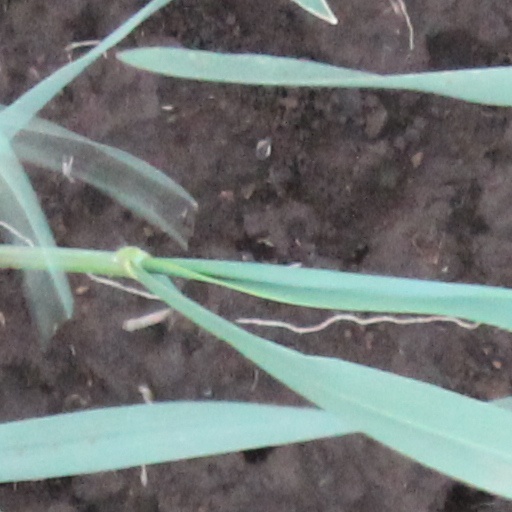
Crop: wheat